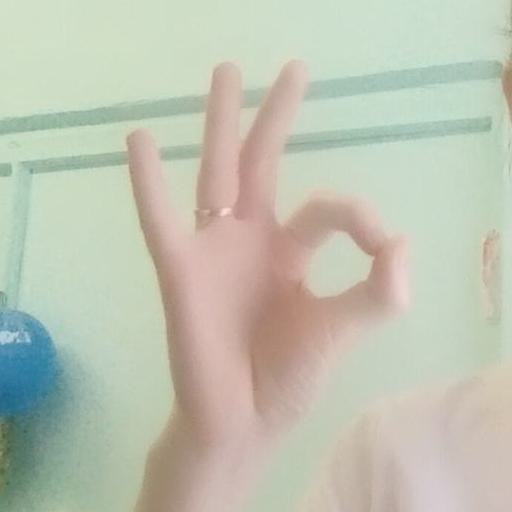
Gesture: ok